Gail Harris

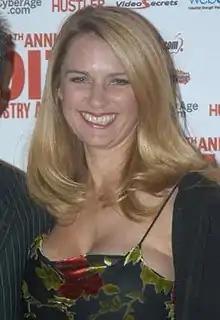
Harris at the XBiz Awards 2005

Gail Harris (born 16 December 1964) is a British model, actress, magazine publisher and porn industry entrepreneur.